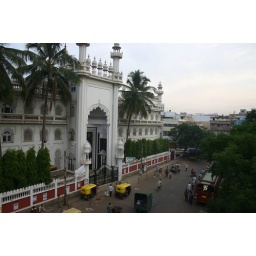
Arabic building near bus yard